History of the United States (1964–1980)

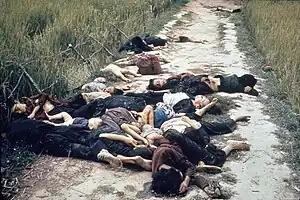
Vietnamese civilians deliberately killed by the U.S. Army in the :My Lai massacre

Starting in 1964, the antiwar movement began. Some opposed the war on moral grounds, rooting for the peasant Vietnamese against the modernizing capitalistic Americans. Opposition was centered among the black activists of the civil rights movement, and college students at elite universities.